Murder in Pacot

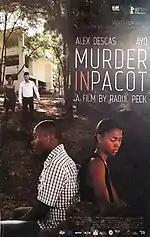
European premier poster at 65th Berlinale

Peck stated that he wanted to approach the serious consequences of the disaster in another way than the usual images of slums and homeless camps. He was struck by seeing the collapsed homes of the prosperous class, the amazing visual of wealth in ruins.